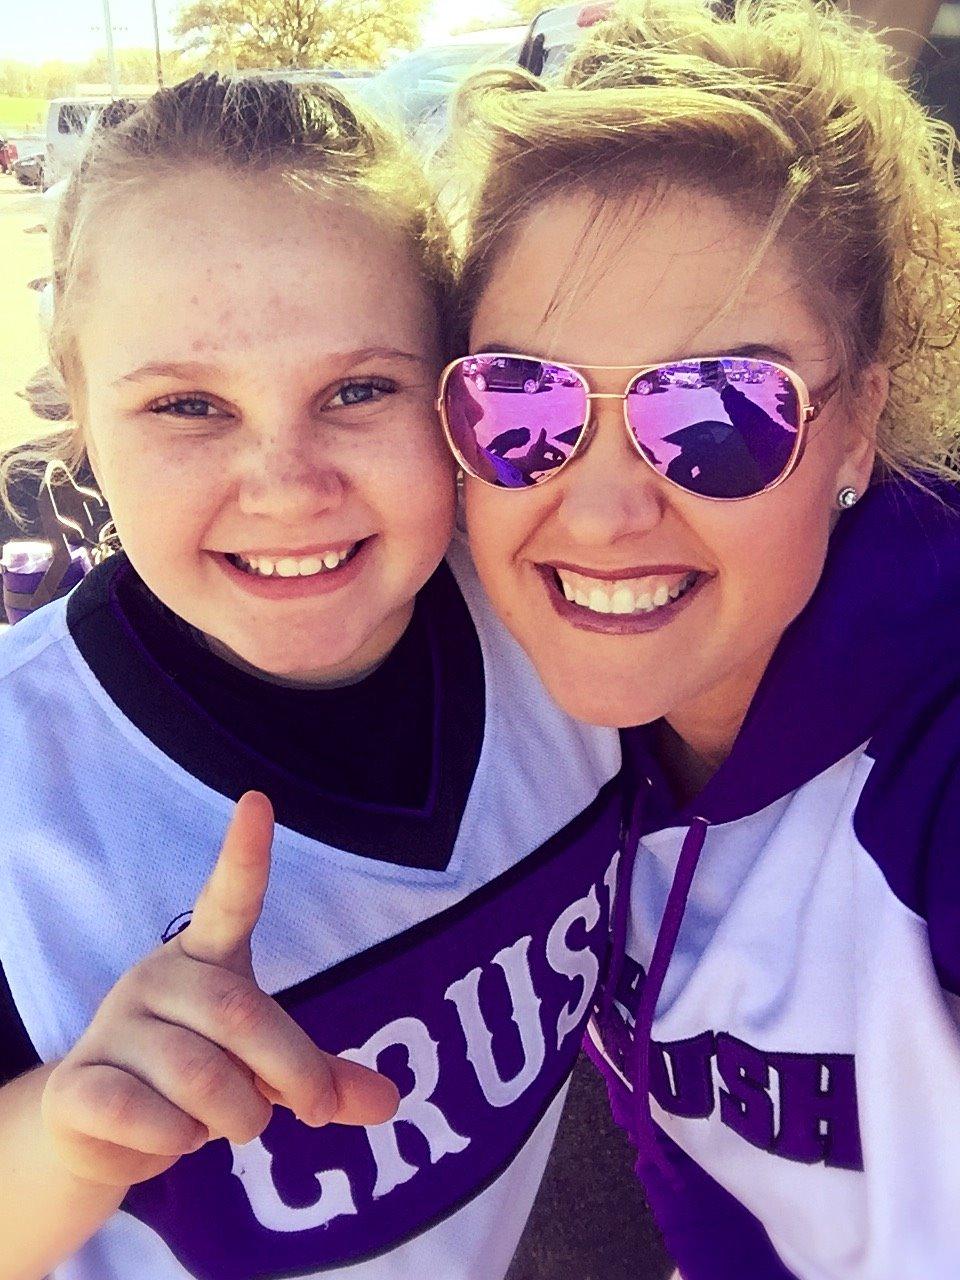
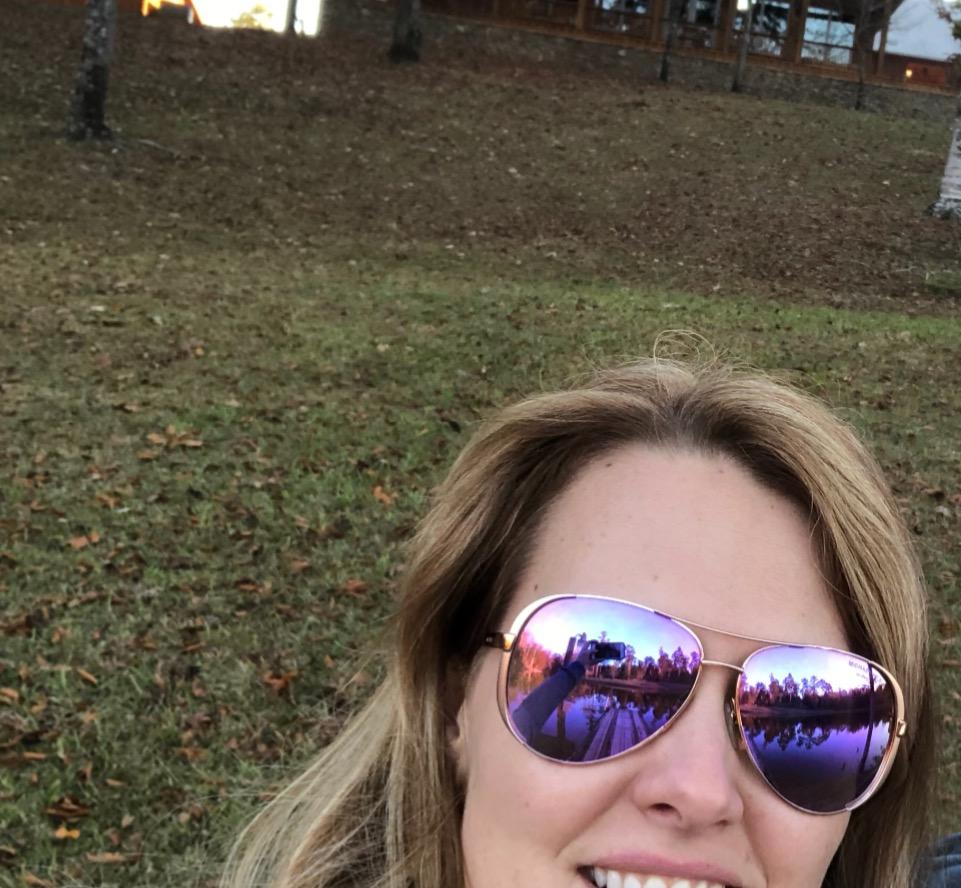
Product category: accessories_sunglasses
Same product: yes